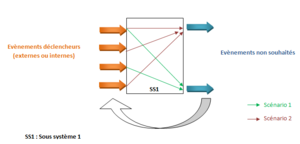
Schématisation sous forme de boite noire (MOSAR)
La méthode MOSAR, méthode organisée systémique d'analyse des risques, est une méthode d'analyse des risques a priori, de type sûreté de fonctionnement. Elle consiste en la décomposition du système à étudier en sous-systèmes, à étudier chaque sous-système indépendamment ainsi que les interactions possibles entre ceux-ci.